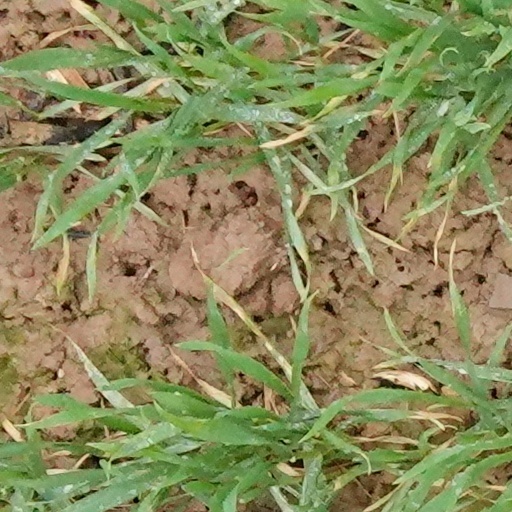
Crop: wheat